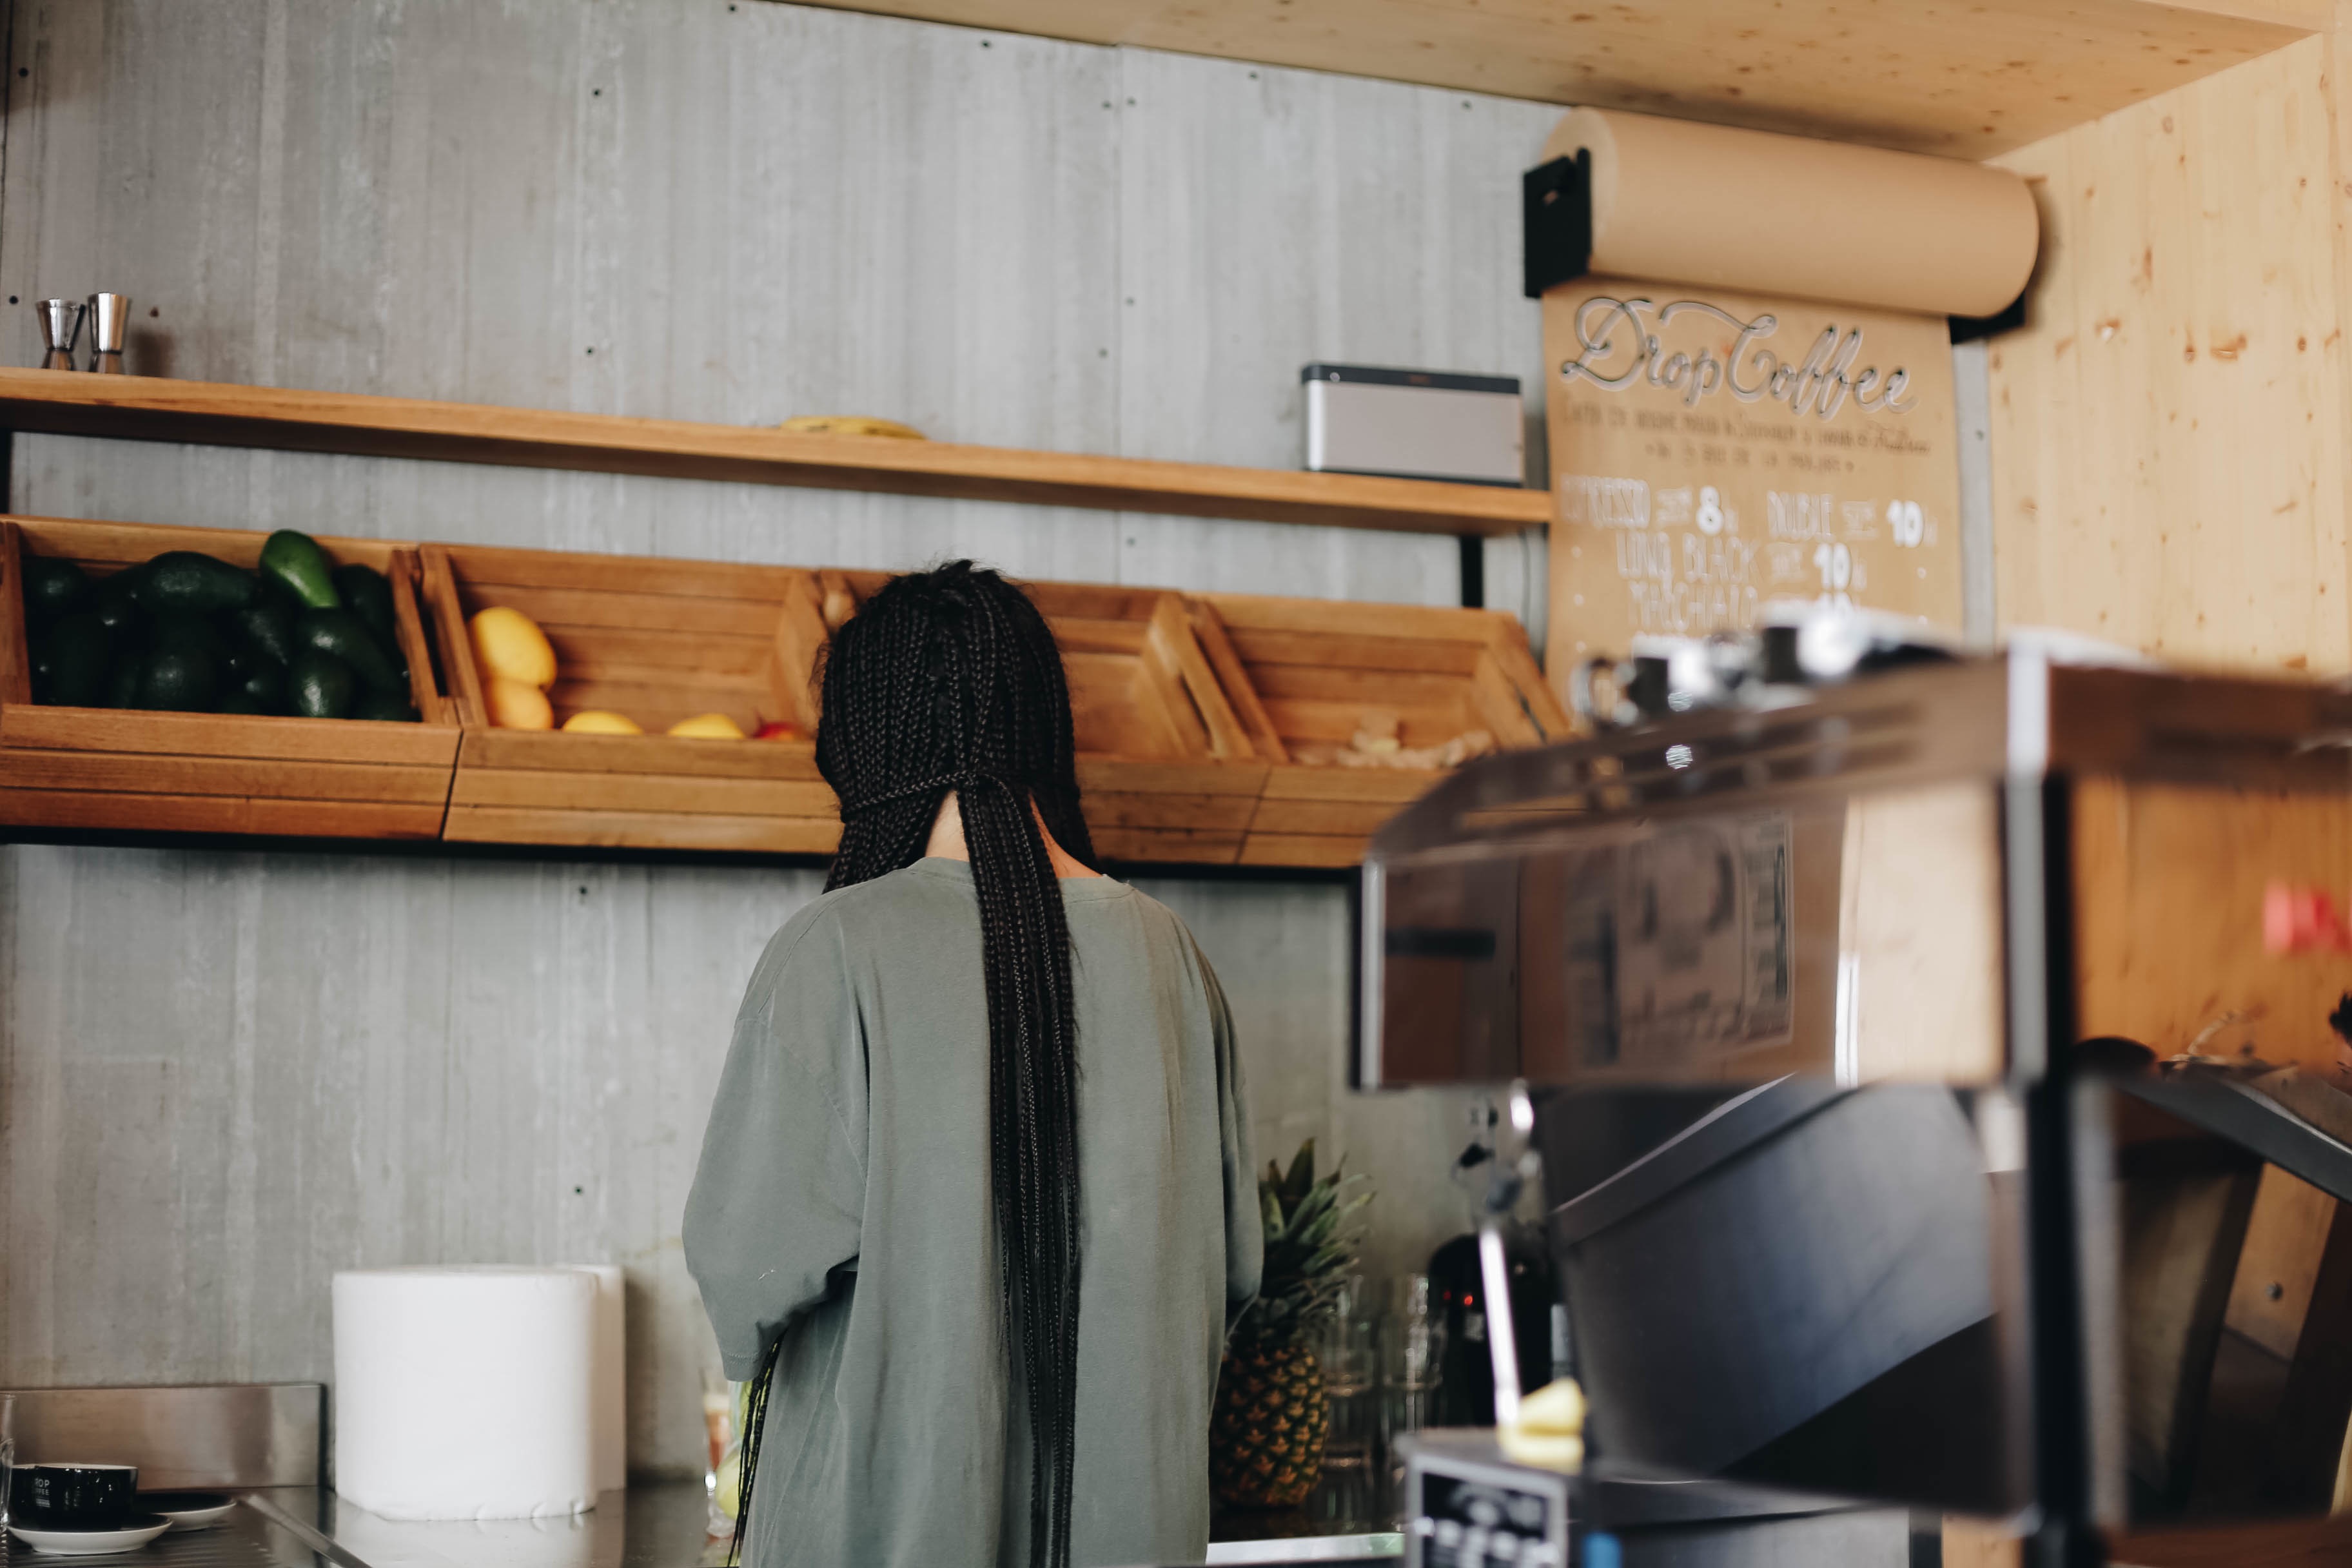
restaurant, home, kitchen, room, interior design, design